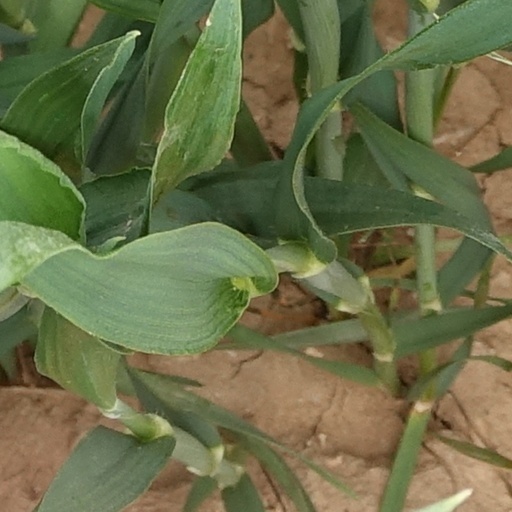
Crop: wheat